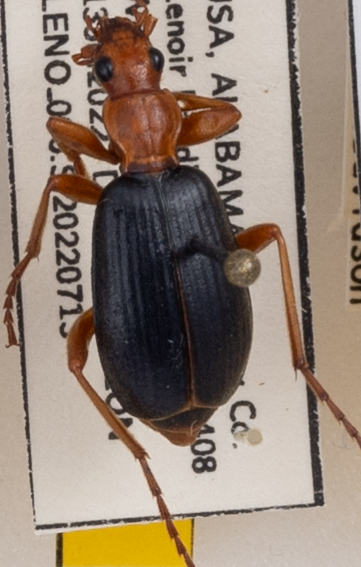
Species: Brachinus alternans
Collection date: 2022-07-13
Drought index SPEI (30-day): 0.03
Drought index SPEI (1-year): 0.866
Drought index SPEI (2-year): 2.09